St Mary's Churchyard, Hendon

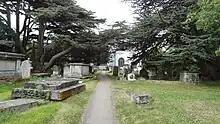
Churchyard

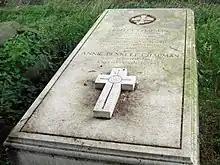
Gravestone of Arsenal Football Club manager Herbert Chapman

St Mary's Churchyard, Hendon or Hendon Churchyard is the churchyard of St Mary's Church in Hendon in the London Borough of Barnet. It adjoins Sunny Hill Park, and it is part of the "Sunny Hill Park and Hendon Churchyard" Site of Local Importance for Nature Conservation. The churchyard is important archaeologically, as Roman artifacts have been found on the site and there is evidence of Anglo-Saxon settlement.